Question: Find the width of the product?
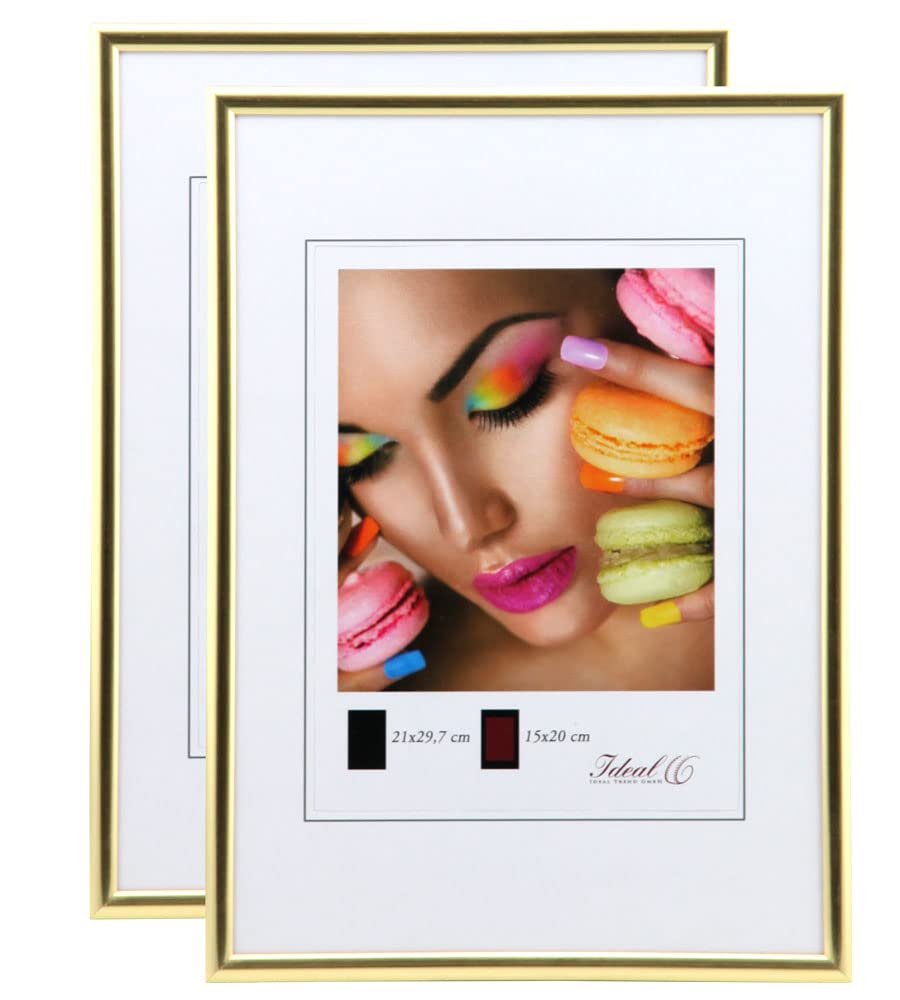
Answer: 20.0 centimetre